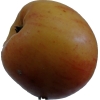
Label: Apple 14